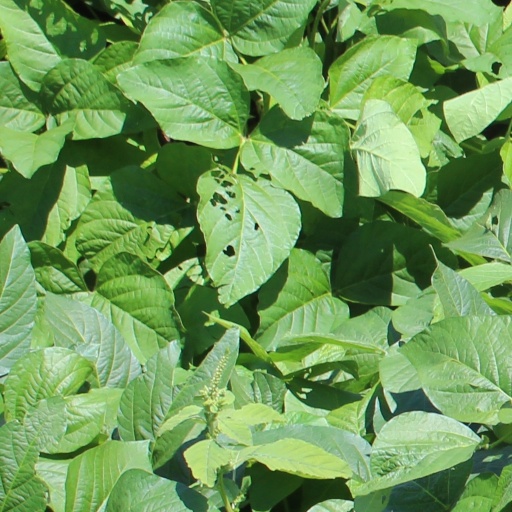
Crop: soybean